Our Lady of the Fire

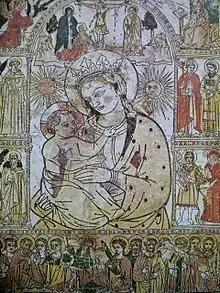
"The Madonna of the Fire" (late 14th or early 15th century)

Our Lady of the Fire (Italian: "Madonna del Fuoco") is an early 15th-century image of the Madonna and Child, venerated by Catholics in Forlì and considered by them to be the protector of salt workers since the 17th century.She is the patron saint of Forli.